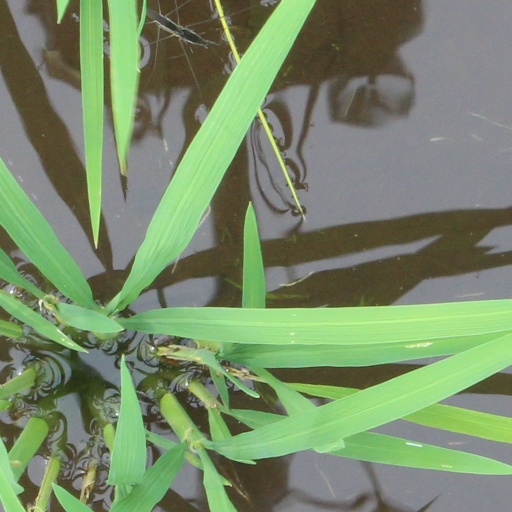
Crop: rice